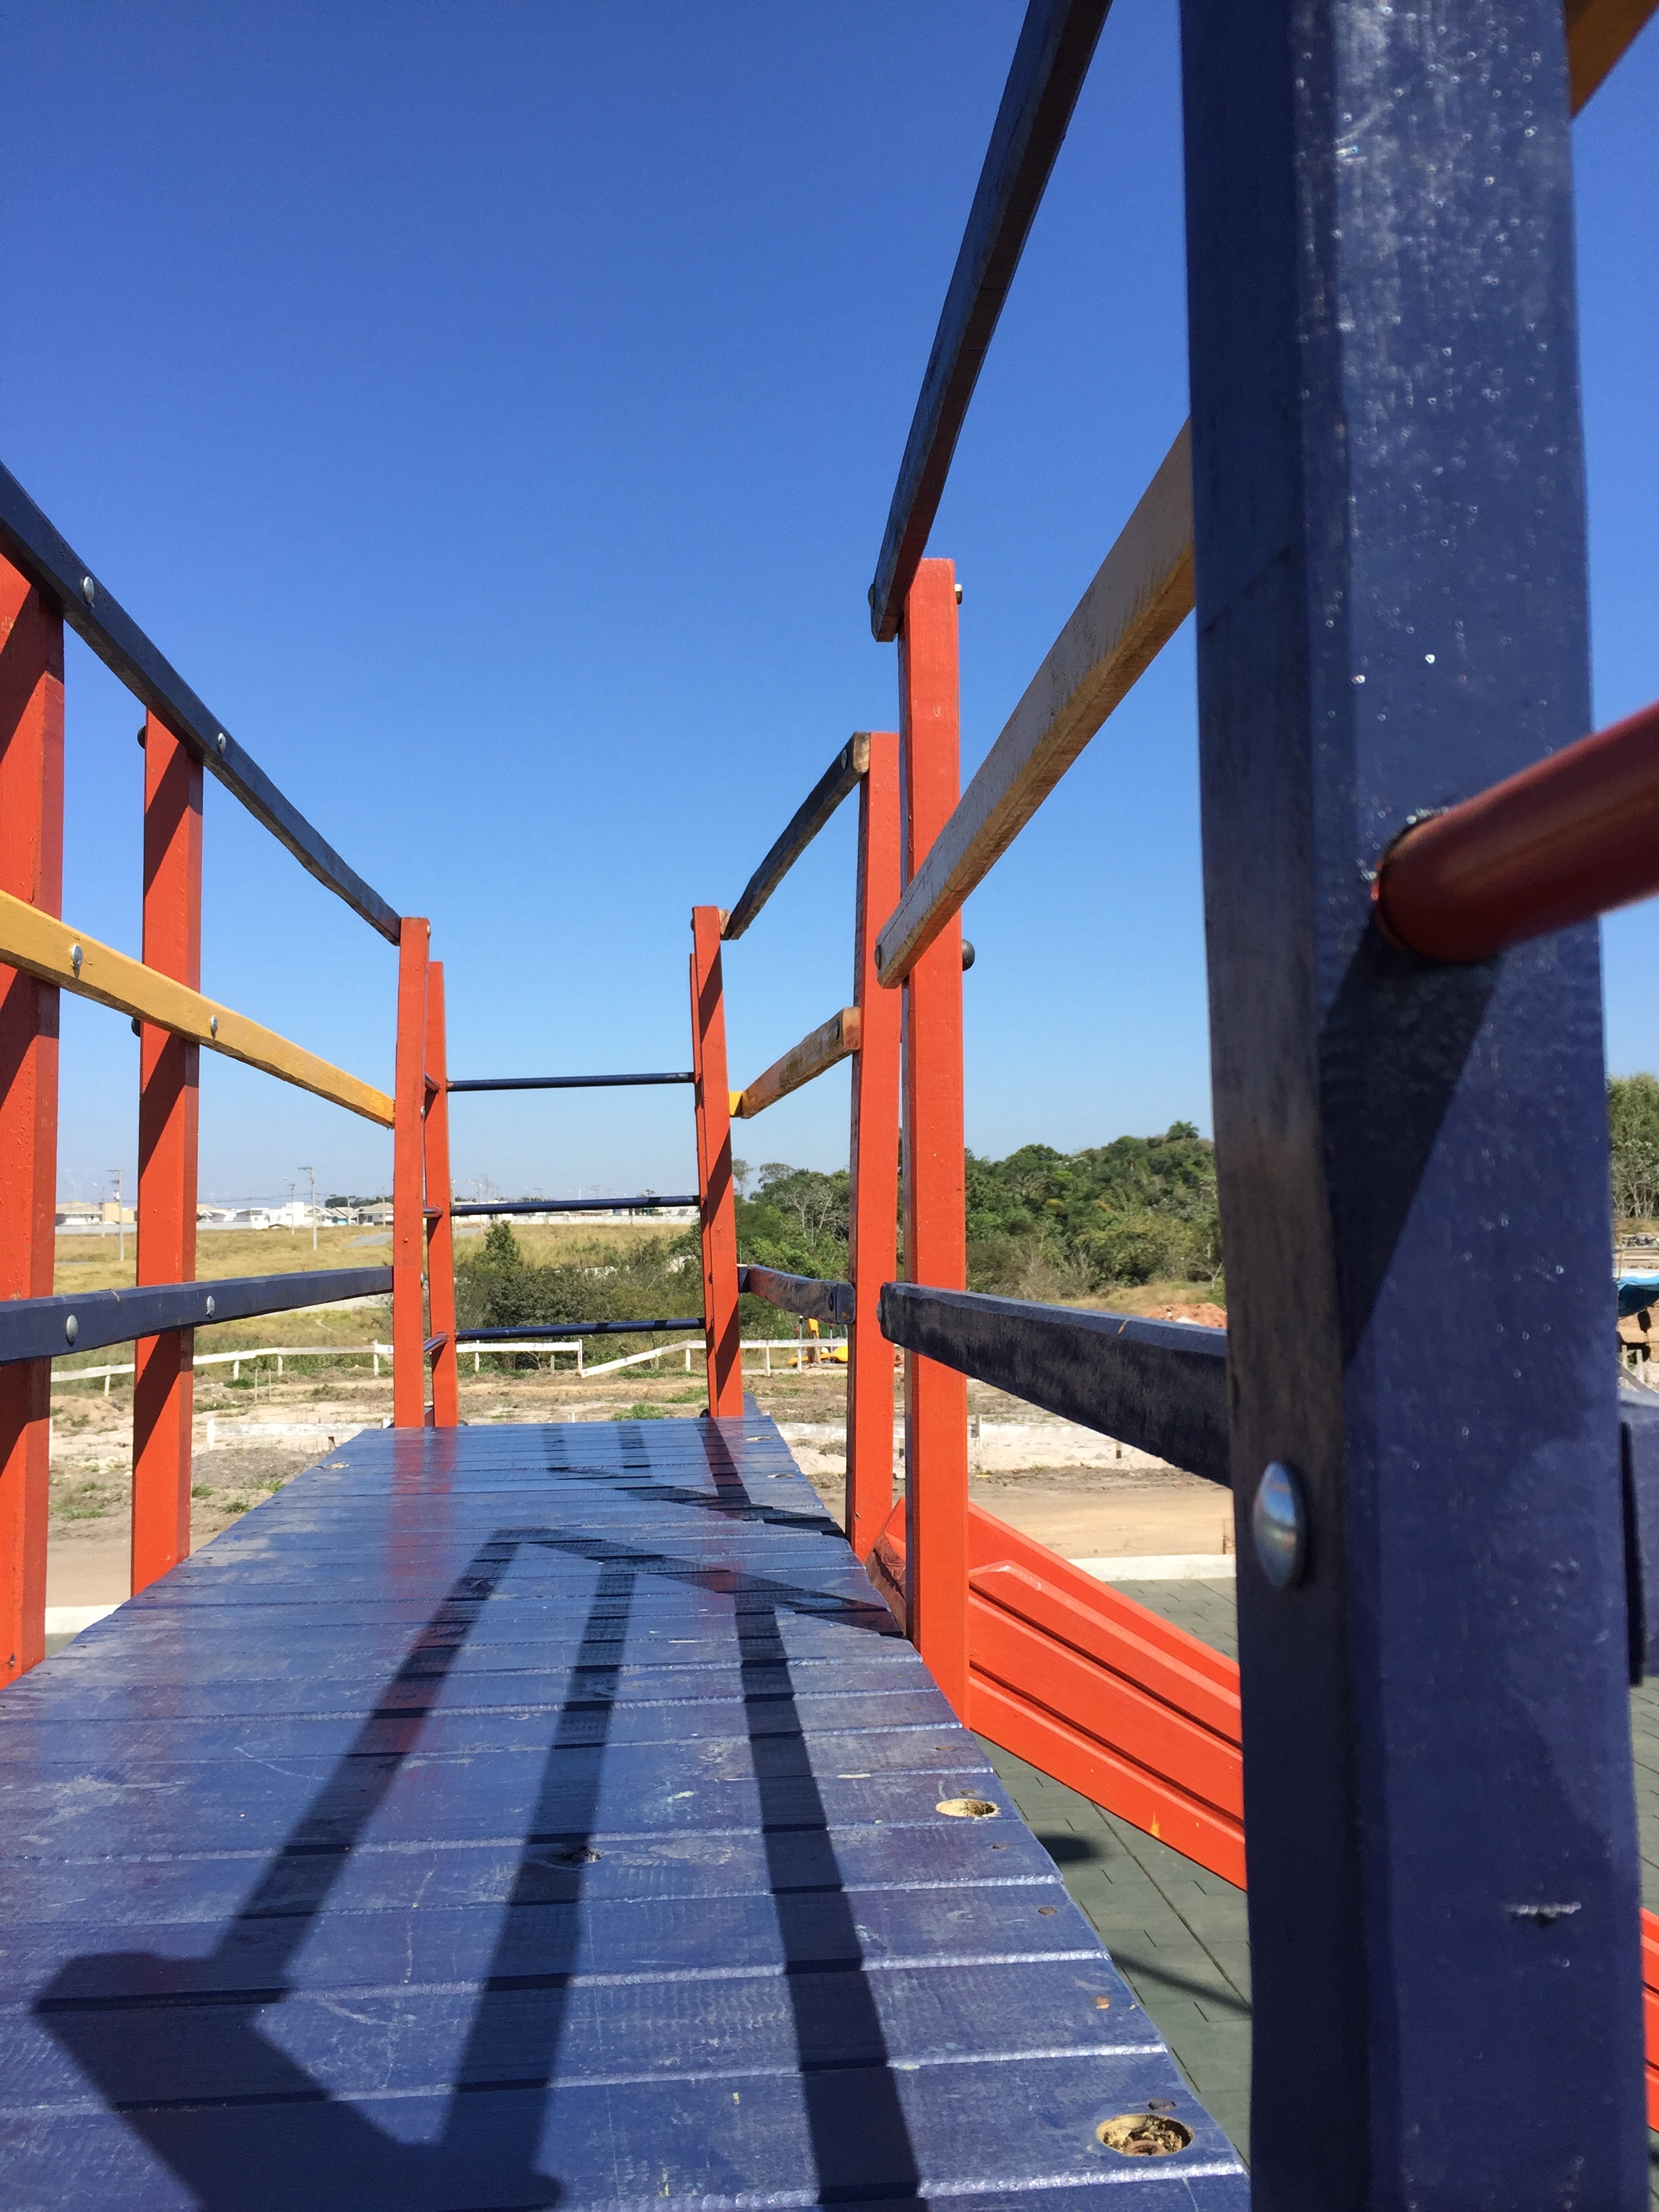
structure, walkway, color, blue, playground, sport venue